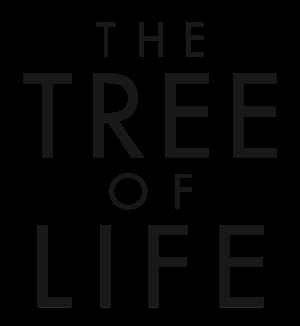
The Tree of Life
Filmens logo
The Tree of Life er en amerikansk dramafilm med eksperimentelle elementer, skrevet og instrueret af Terrence Malick og med Brad Pitt, Sean Penn og Jessica Chastain på rollelisten. Filmen beskriver oprindelsen af, og meningen med livet gennem en midaldrende mand's barndomsminder om sin familie i 50'ernes Texas, afbrudt af billeder af jordens oprindelse, og begyndelsen af liv på jorden. Efter flere års udvikling fik filmen premiere ved Filmfestivalen i Cannes 2011, hvor den vandt Den Gyldne Palme. Filmen har modtaget udbredt kritisk anerkendelse, men også polariserende reaktioner på Malicks brug af teknisk og kunstnerisk billedsprog, instruktionsstil, og den fragmenterede ikke-lineære fortælling. I januar 2012 modtog filmen 3 nomineringer ved Oscaruddelingen.